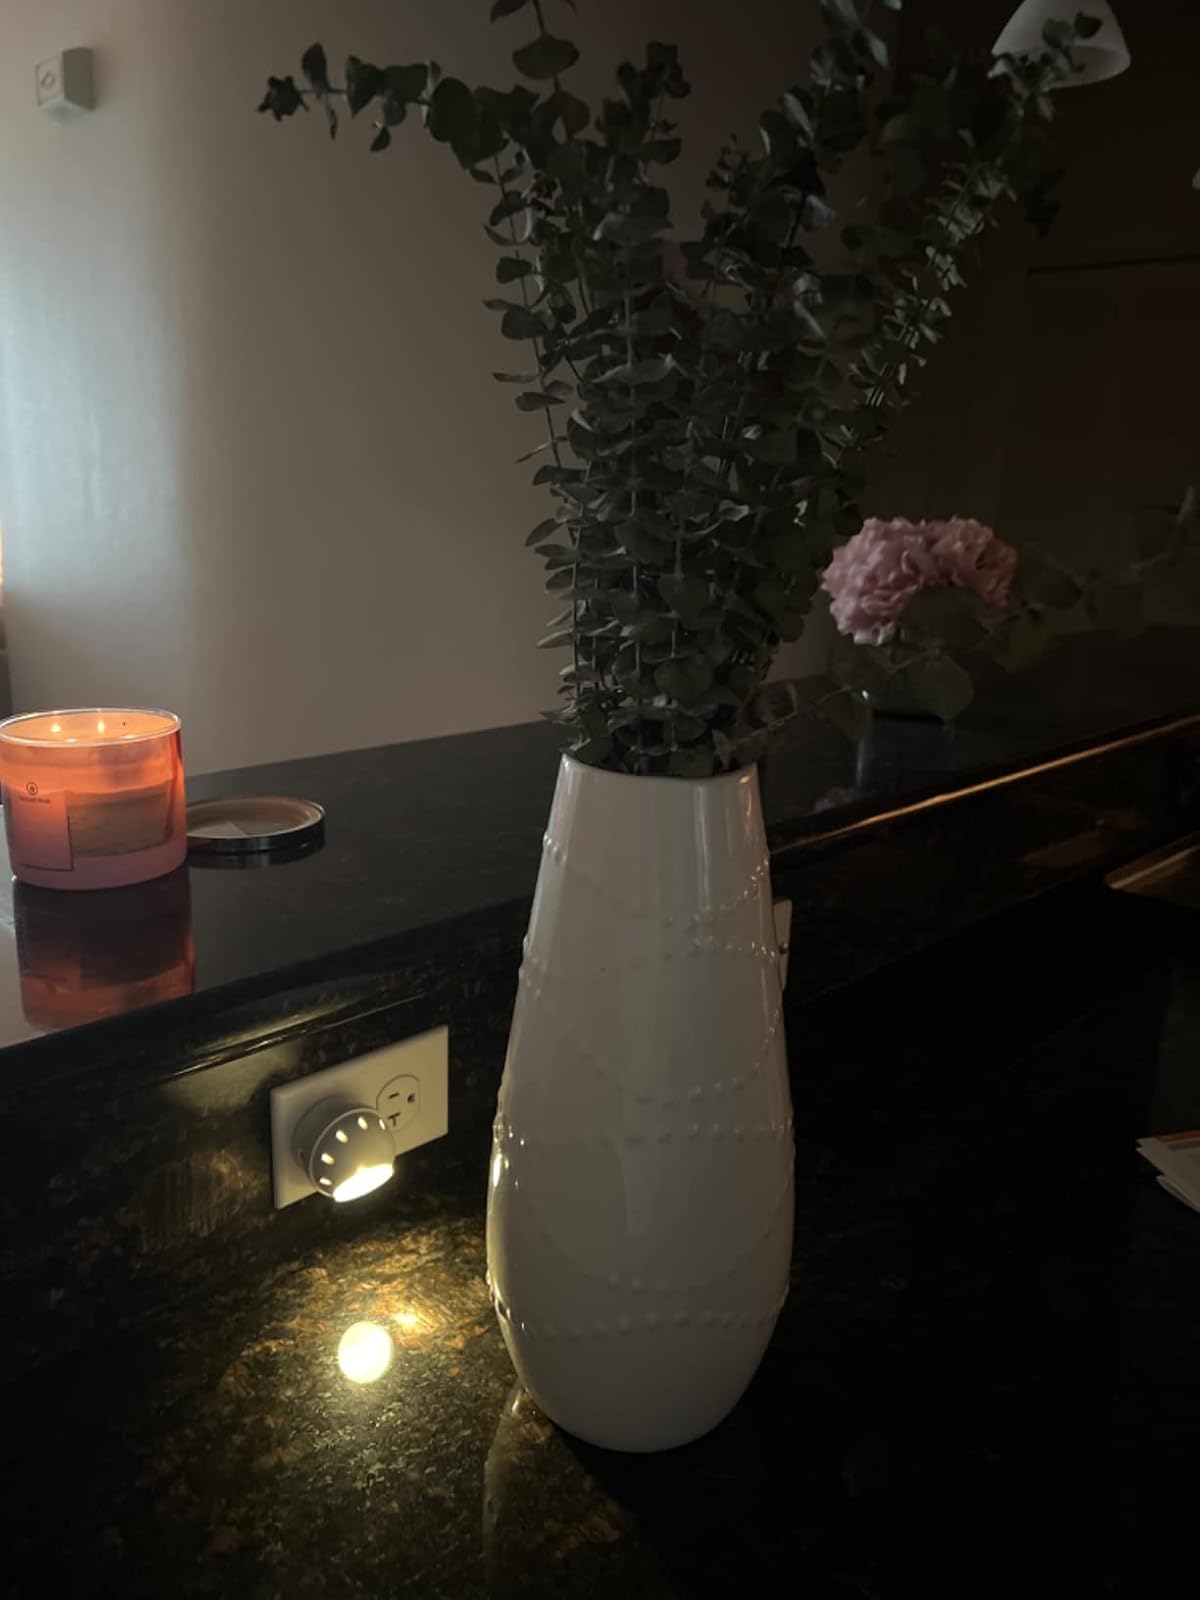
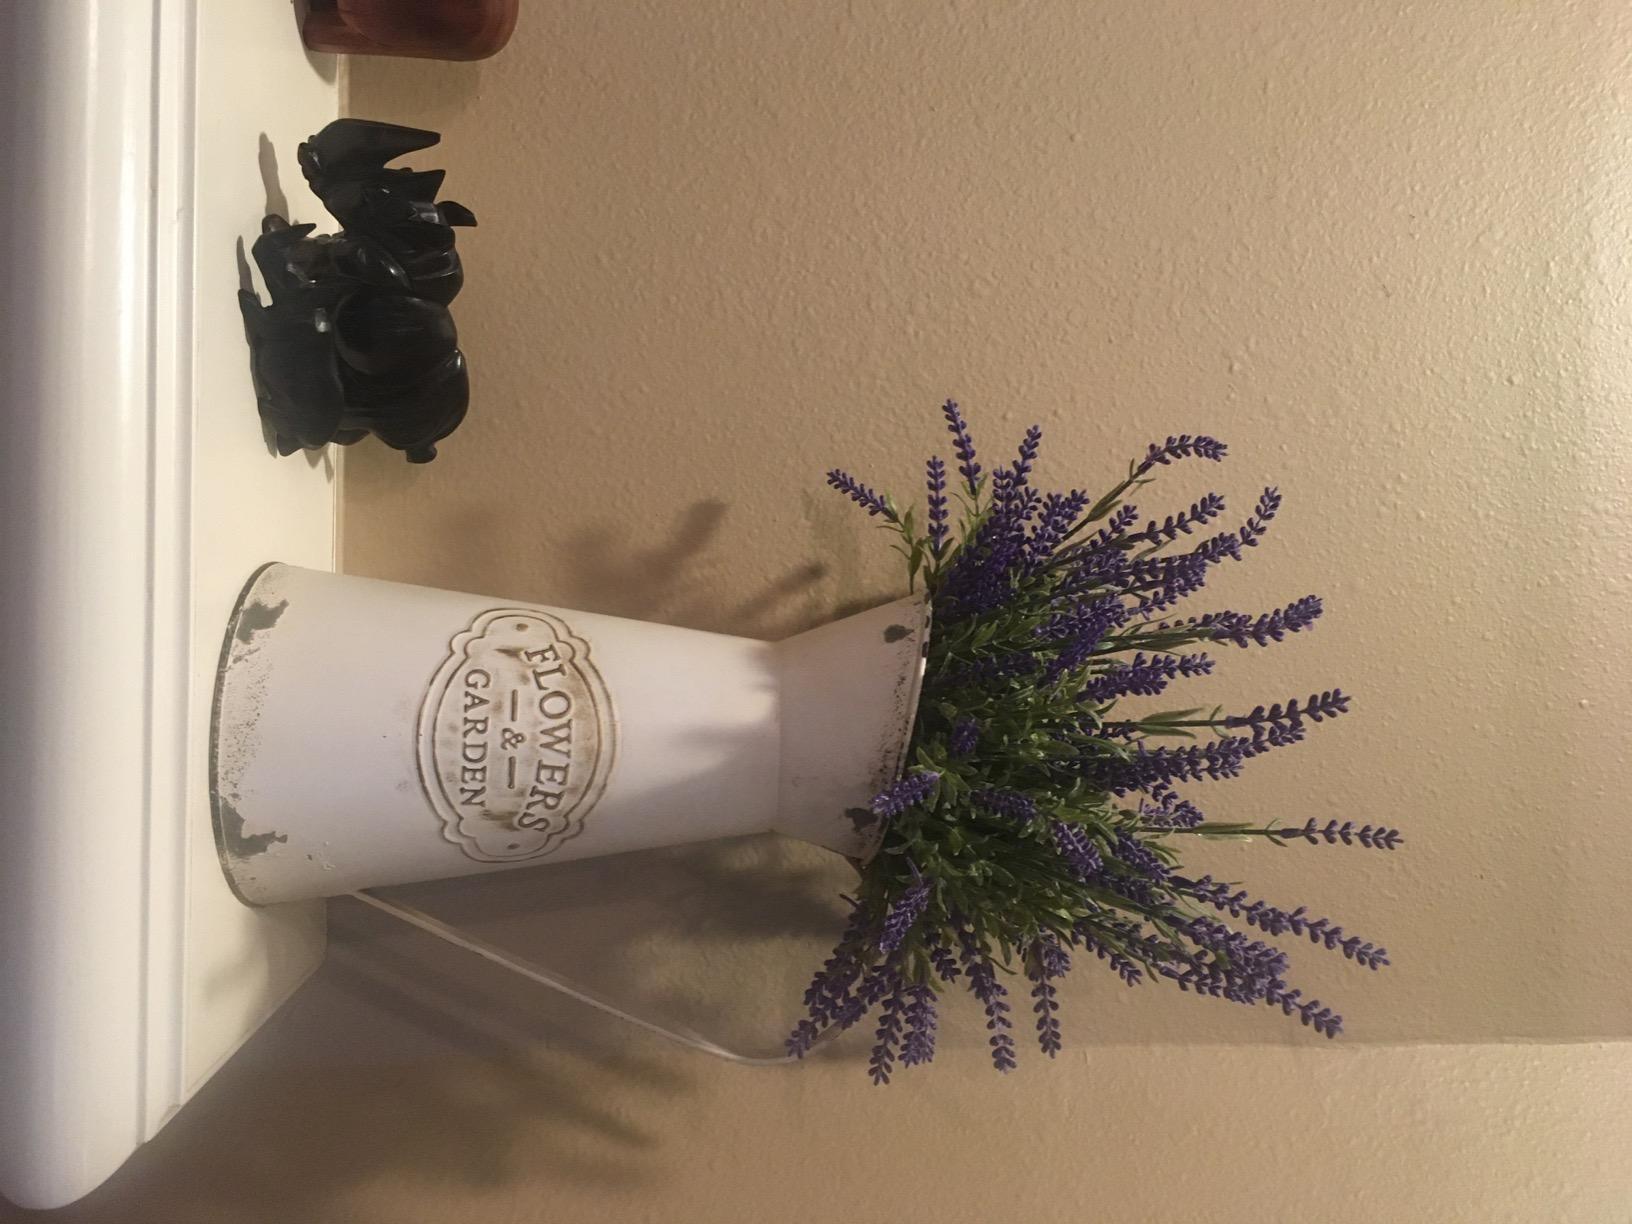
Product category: vase
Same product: no